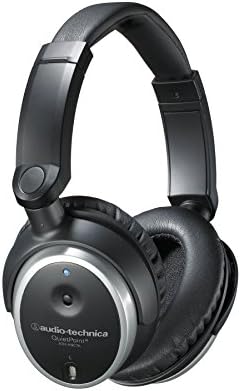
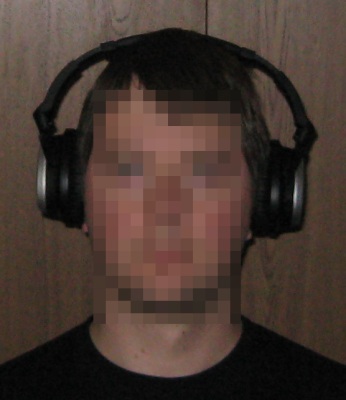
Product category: headphones
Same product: yes